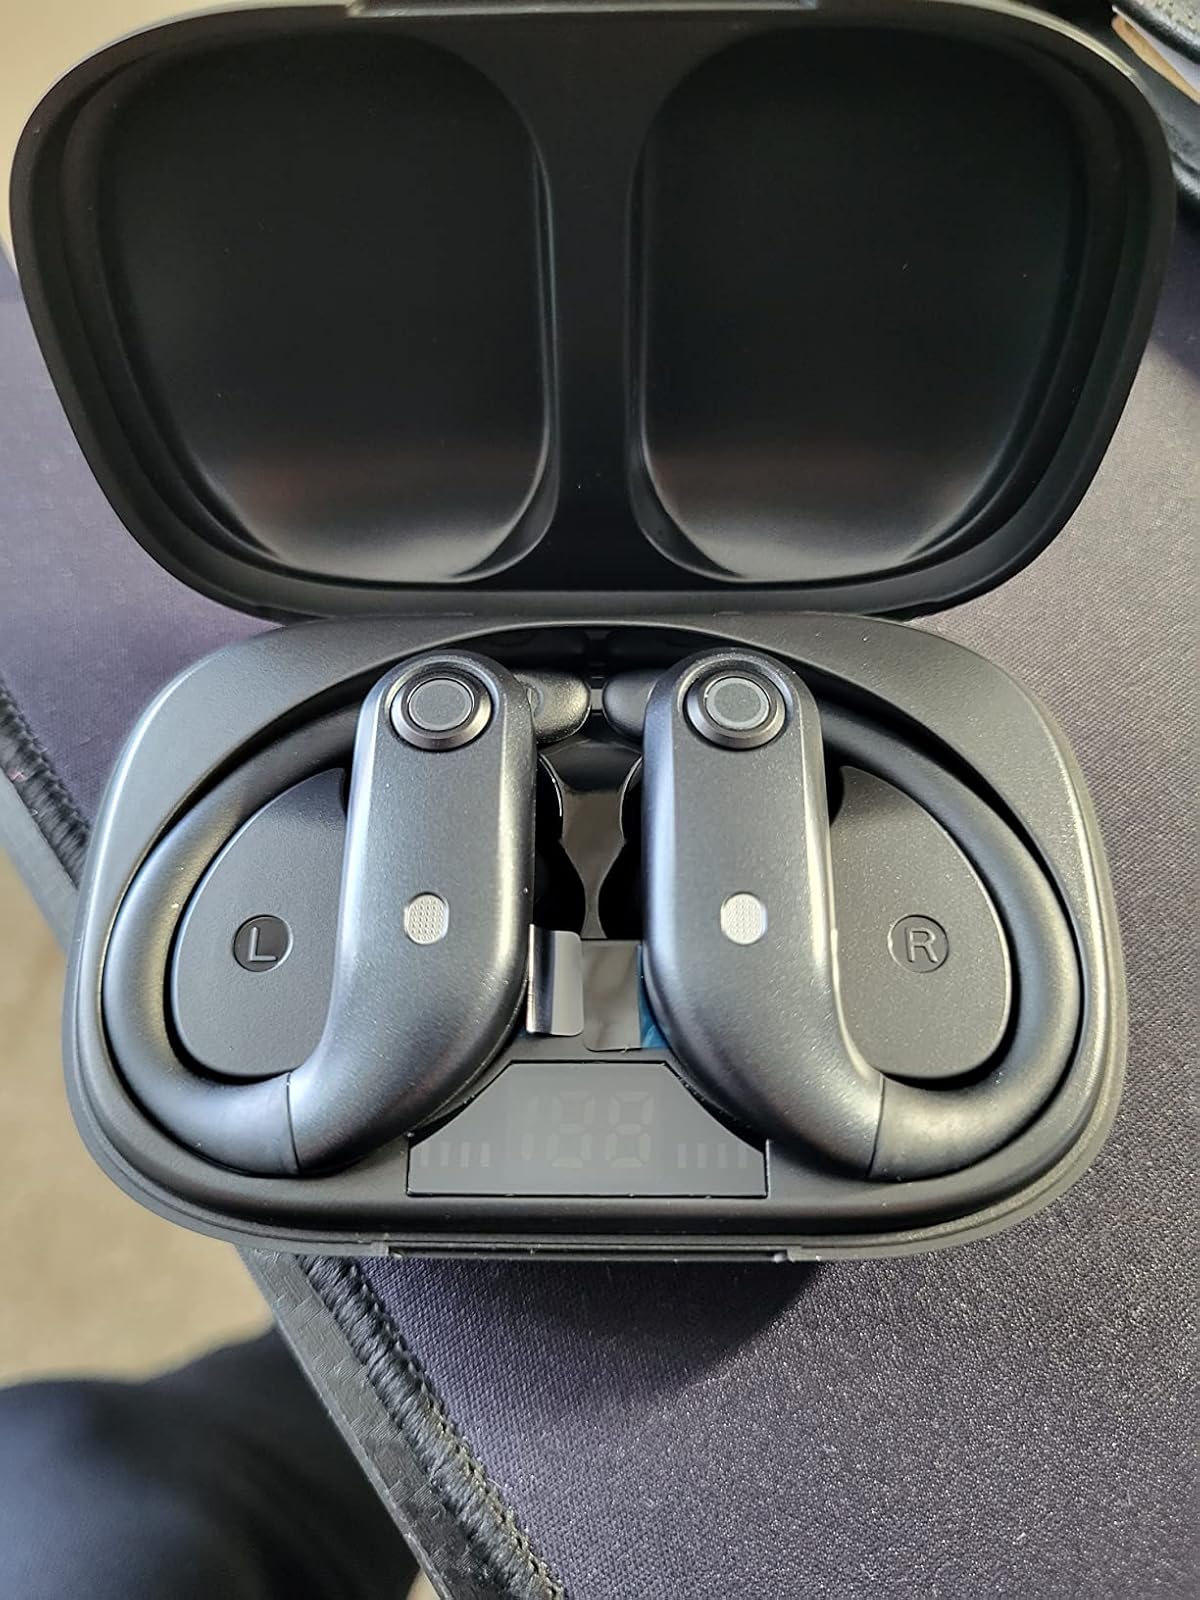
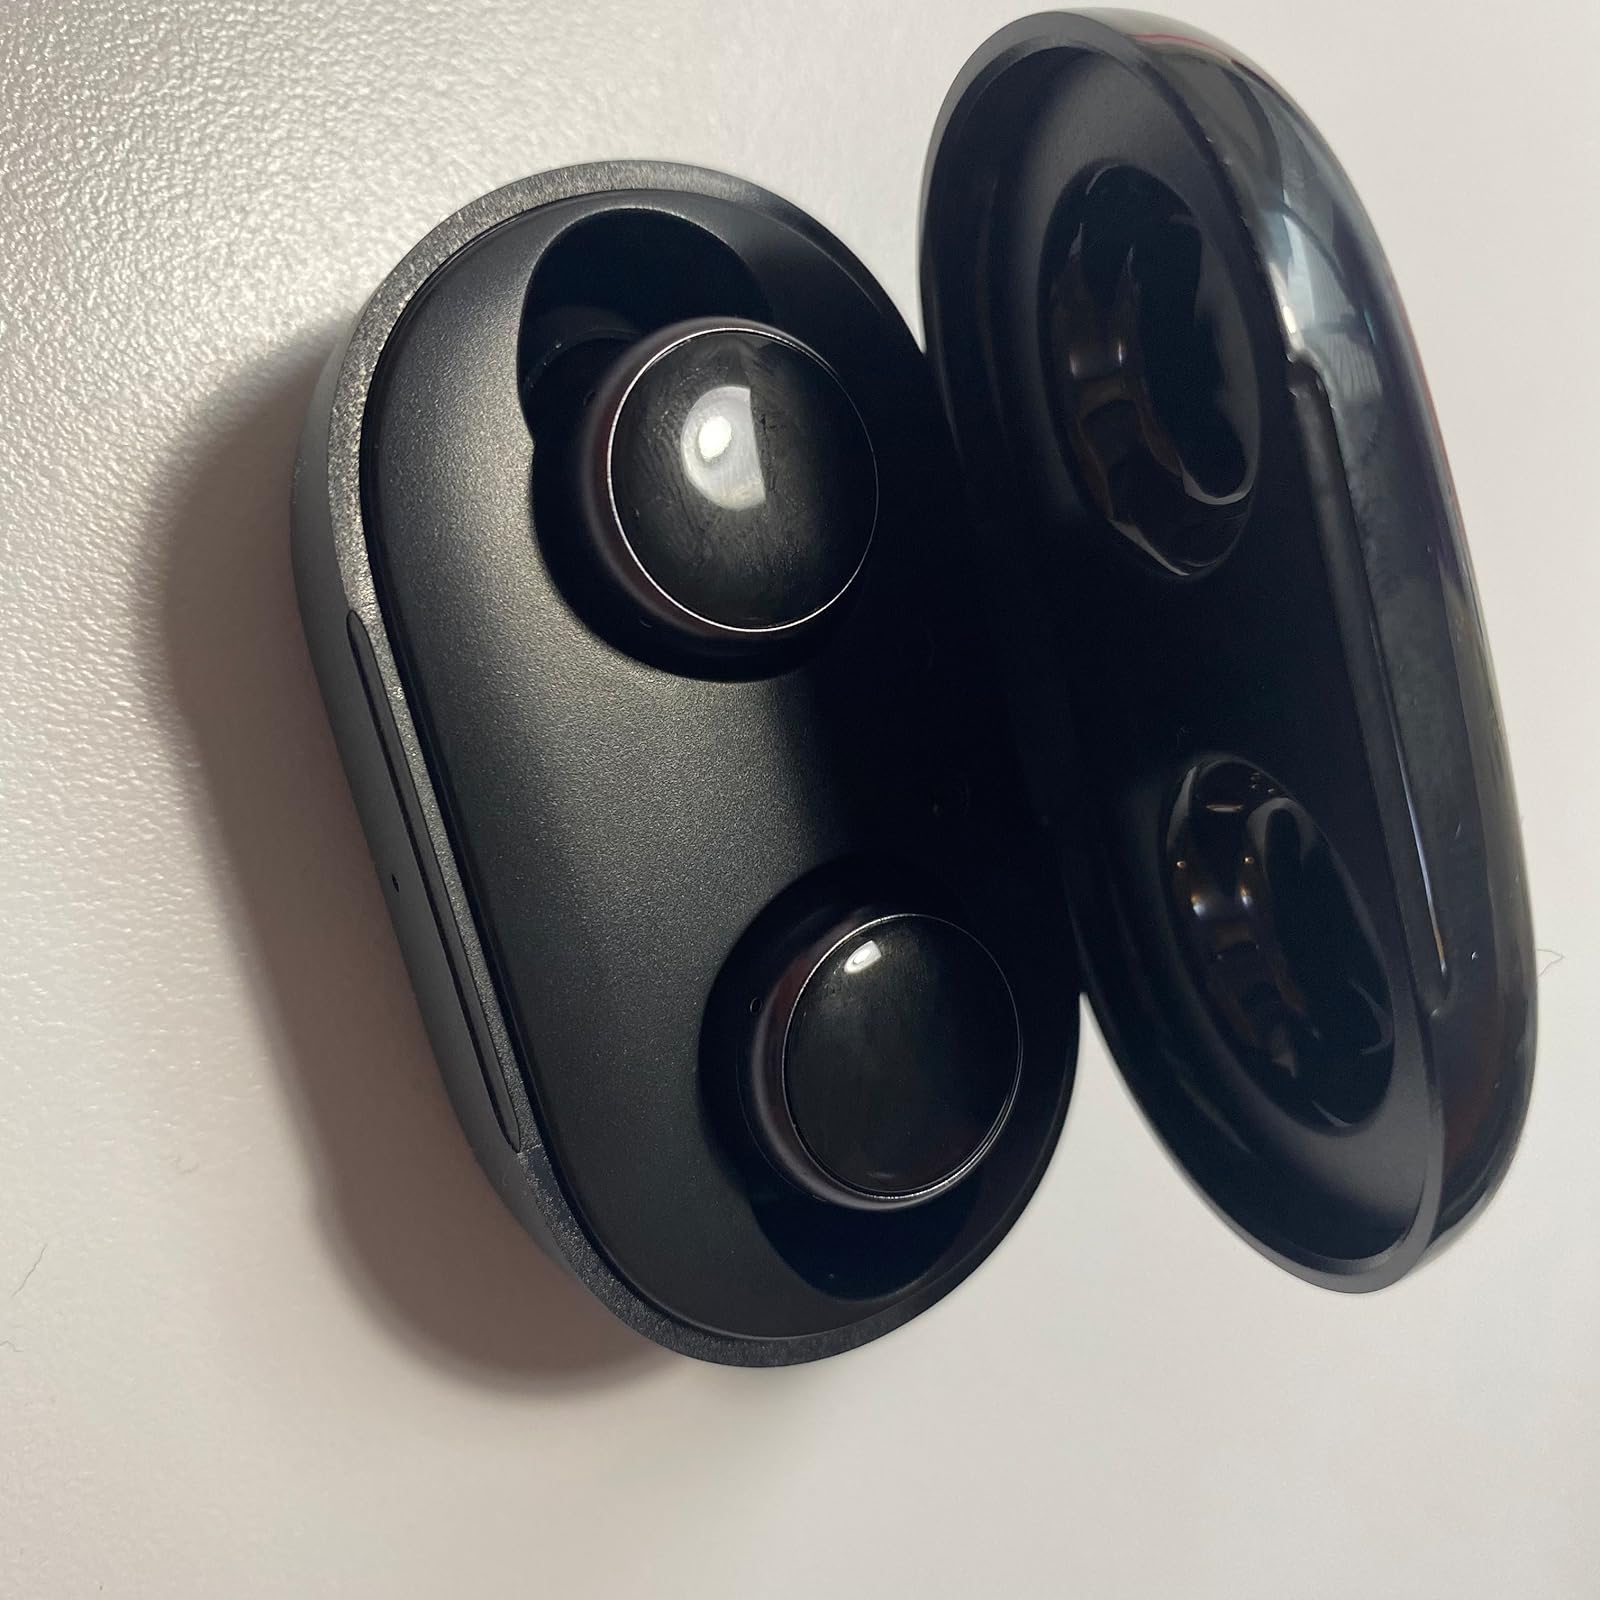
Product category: earbuds
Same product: no